Ménagerie du Jardin des plantes

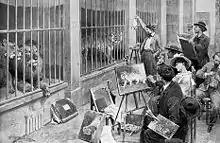
Animal artists at the Jardin des Plantes, Paris. From the magazine "L'Illustration", 7 August 1902.

In the course of the French Revolution the menagerie was formally established in 1794. According to a decision of the National Assembly in 1793, exotic animals in private hands were to be donated to the Menagerie in Versailles or killed, stuffed and donated to the natural scientists of the Jardin des Plantes. However, the scientists let the animals (the exact number of which is unknown) live. The Royal Menagerie (Ménagerie Royale) in Versailles was dissolved and these animals were also transferred to the Jardin des Plantes. Jacques-Henri Bernardin de Saint-Pierre (1737–1814) is considered to be the founder of the menagerie. He was committed to the principles of keeping exotic animals in their natural environment, having regard to their needs, placing them under scientific supervision, and allowing public access in the interest of public education.